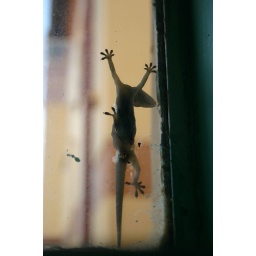
in a bathroom window